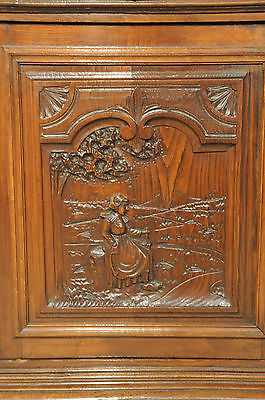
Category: cabinet